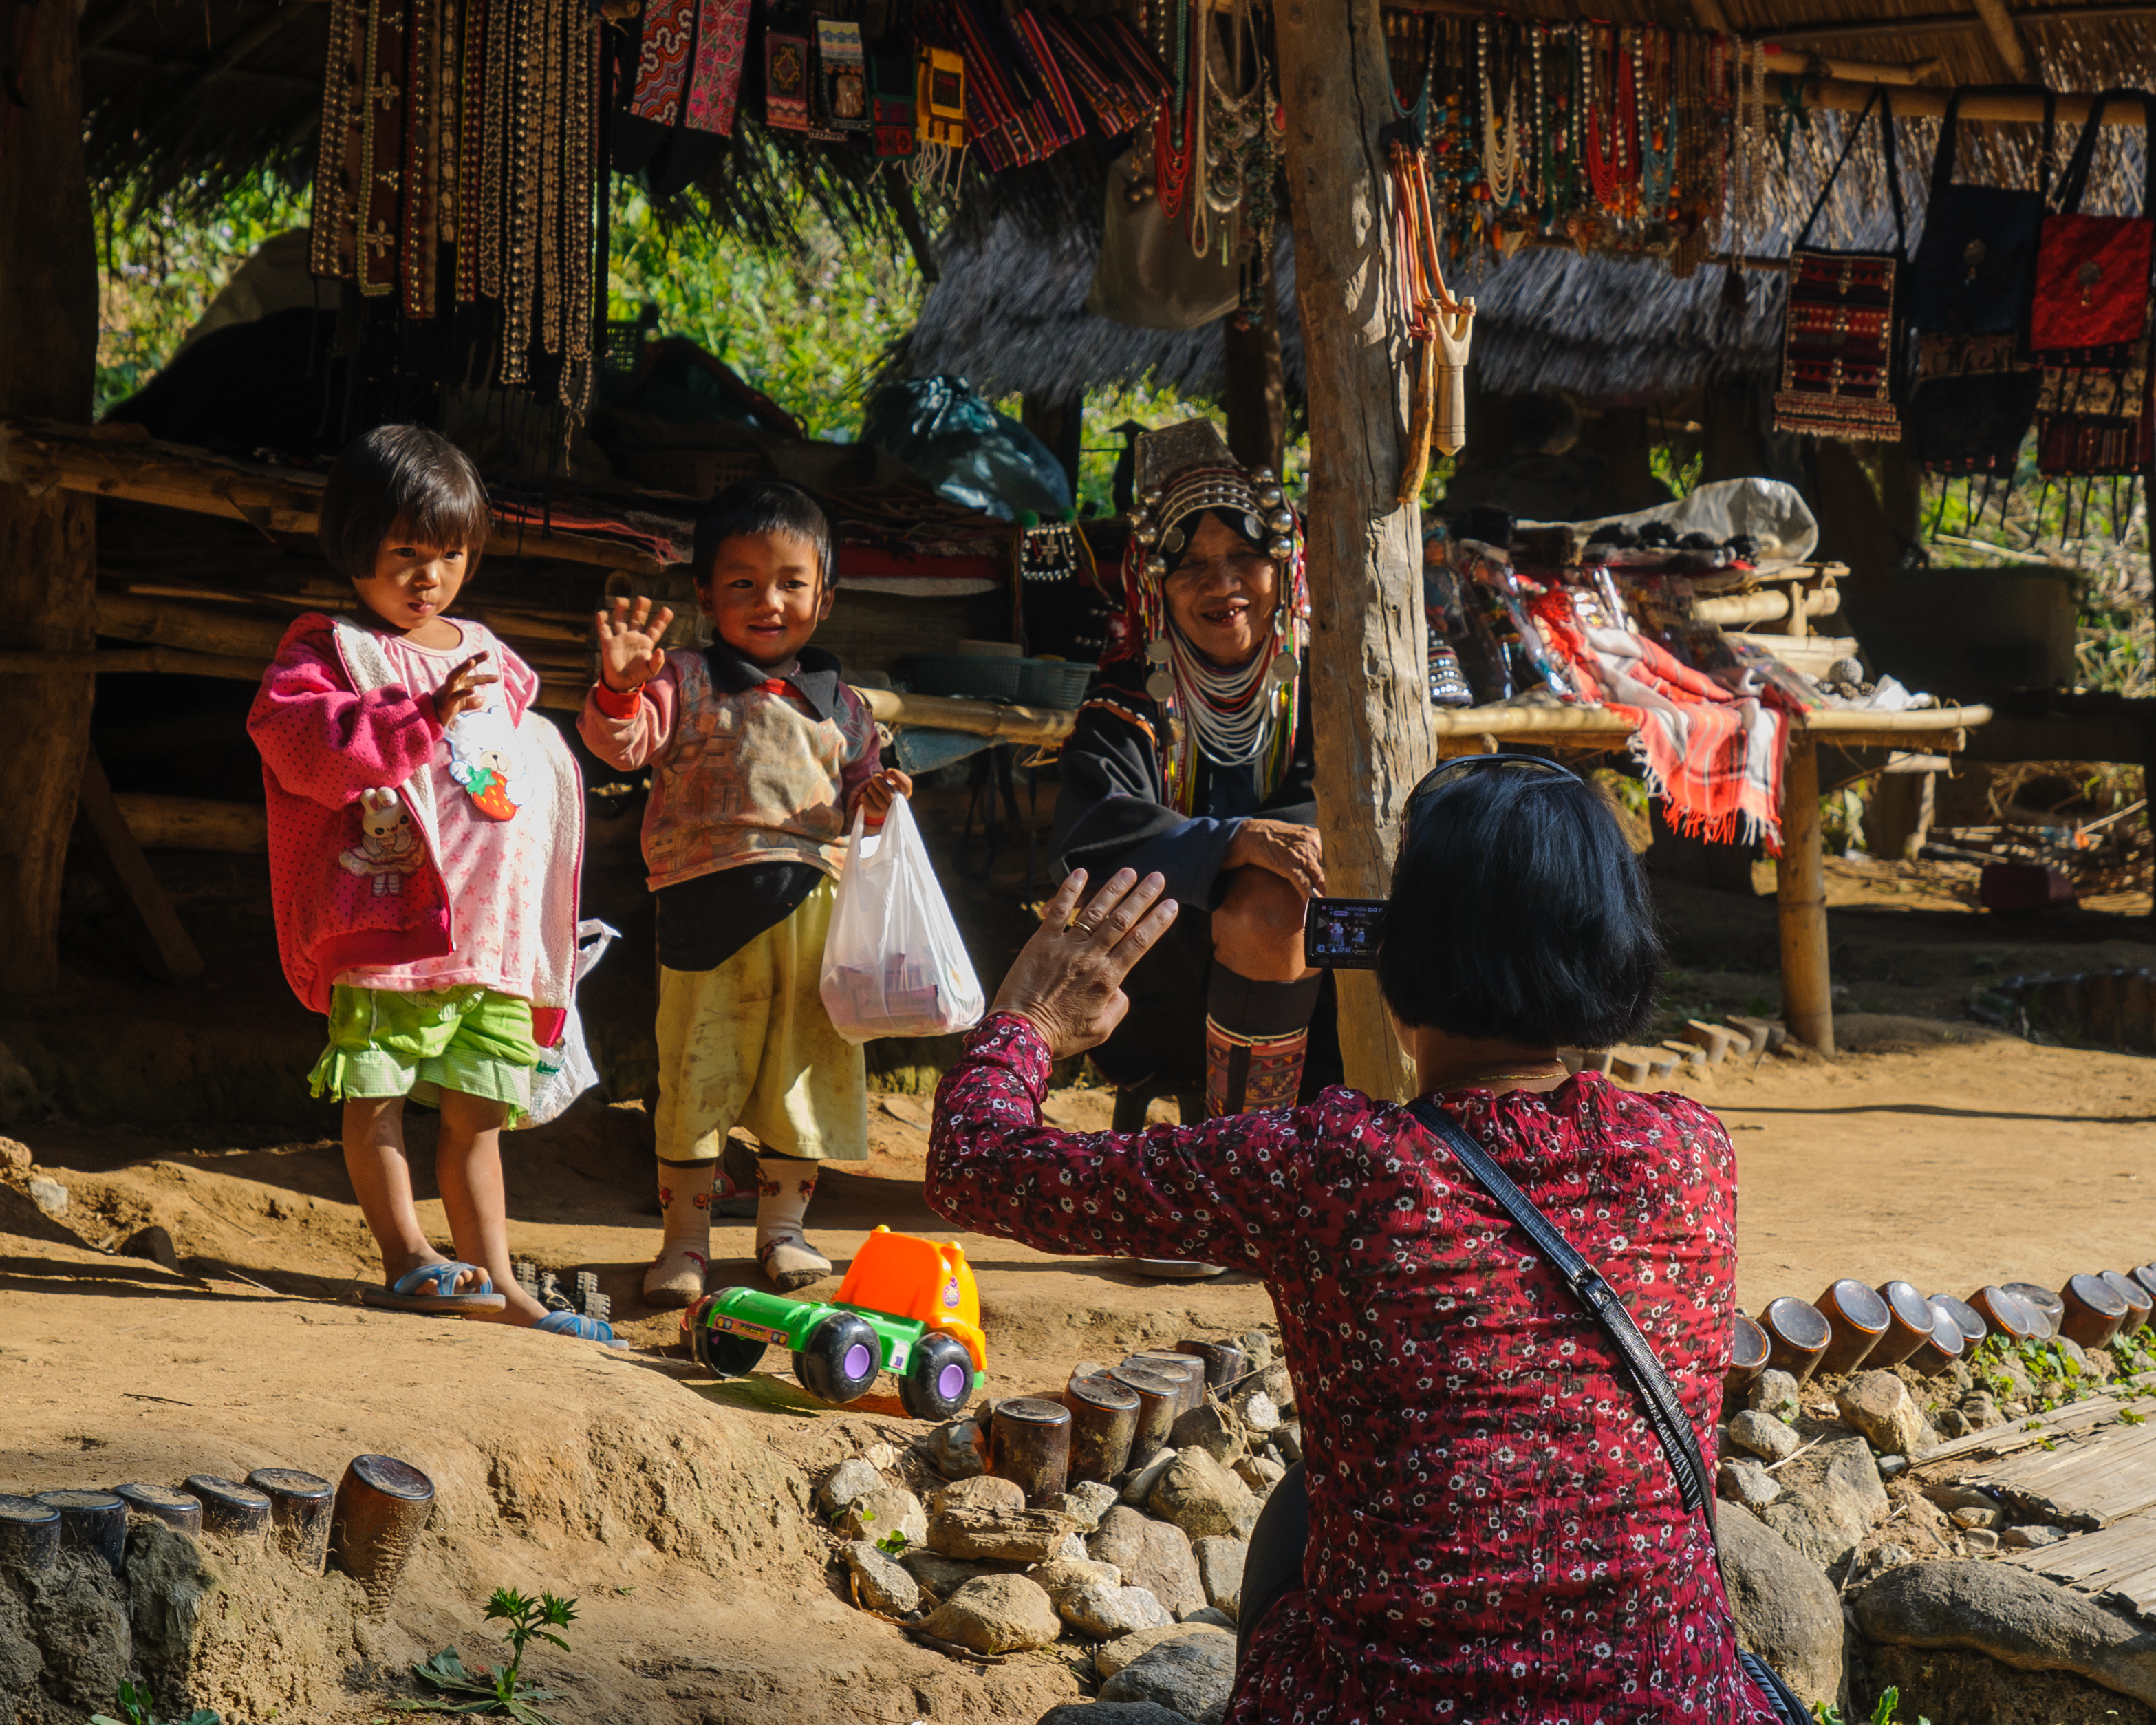
people, travel, child, nikon, thailand, temple, tradition, d300, thailandia, chiangrai, maesalongnok, silva